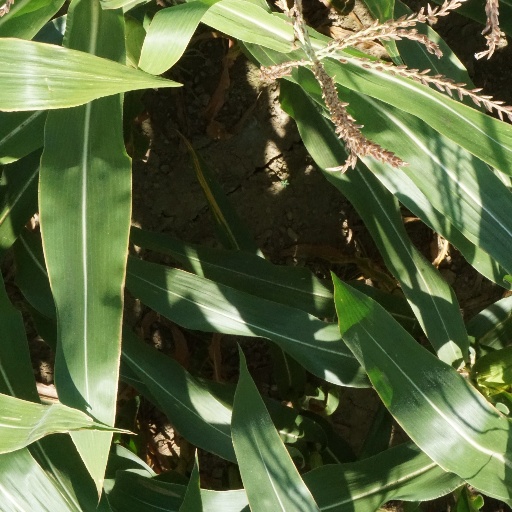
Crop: maize; corn